FC Barcelona

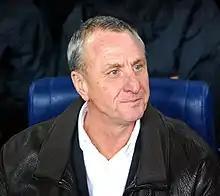
As coach of the "Dream Team", Johan Cruyff won four consecutive league titles with Barcelona.

In 1988, Johan Cruyff returned to the club, this time as manager. He assembled what would later be dubbed the "Dream Team". He used Spanish players like Pep Guardiola, José Mari Bakero, Jon Andoni Goikoetxea, Miguel Angel Nadal, and Txiki Begiristain, and signed international players such as Ronald Koeman, Michael Laudrup, Romário, and Hristo Stoichkov.